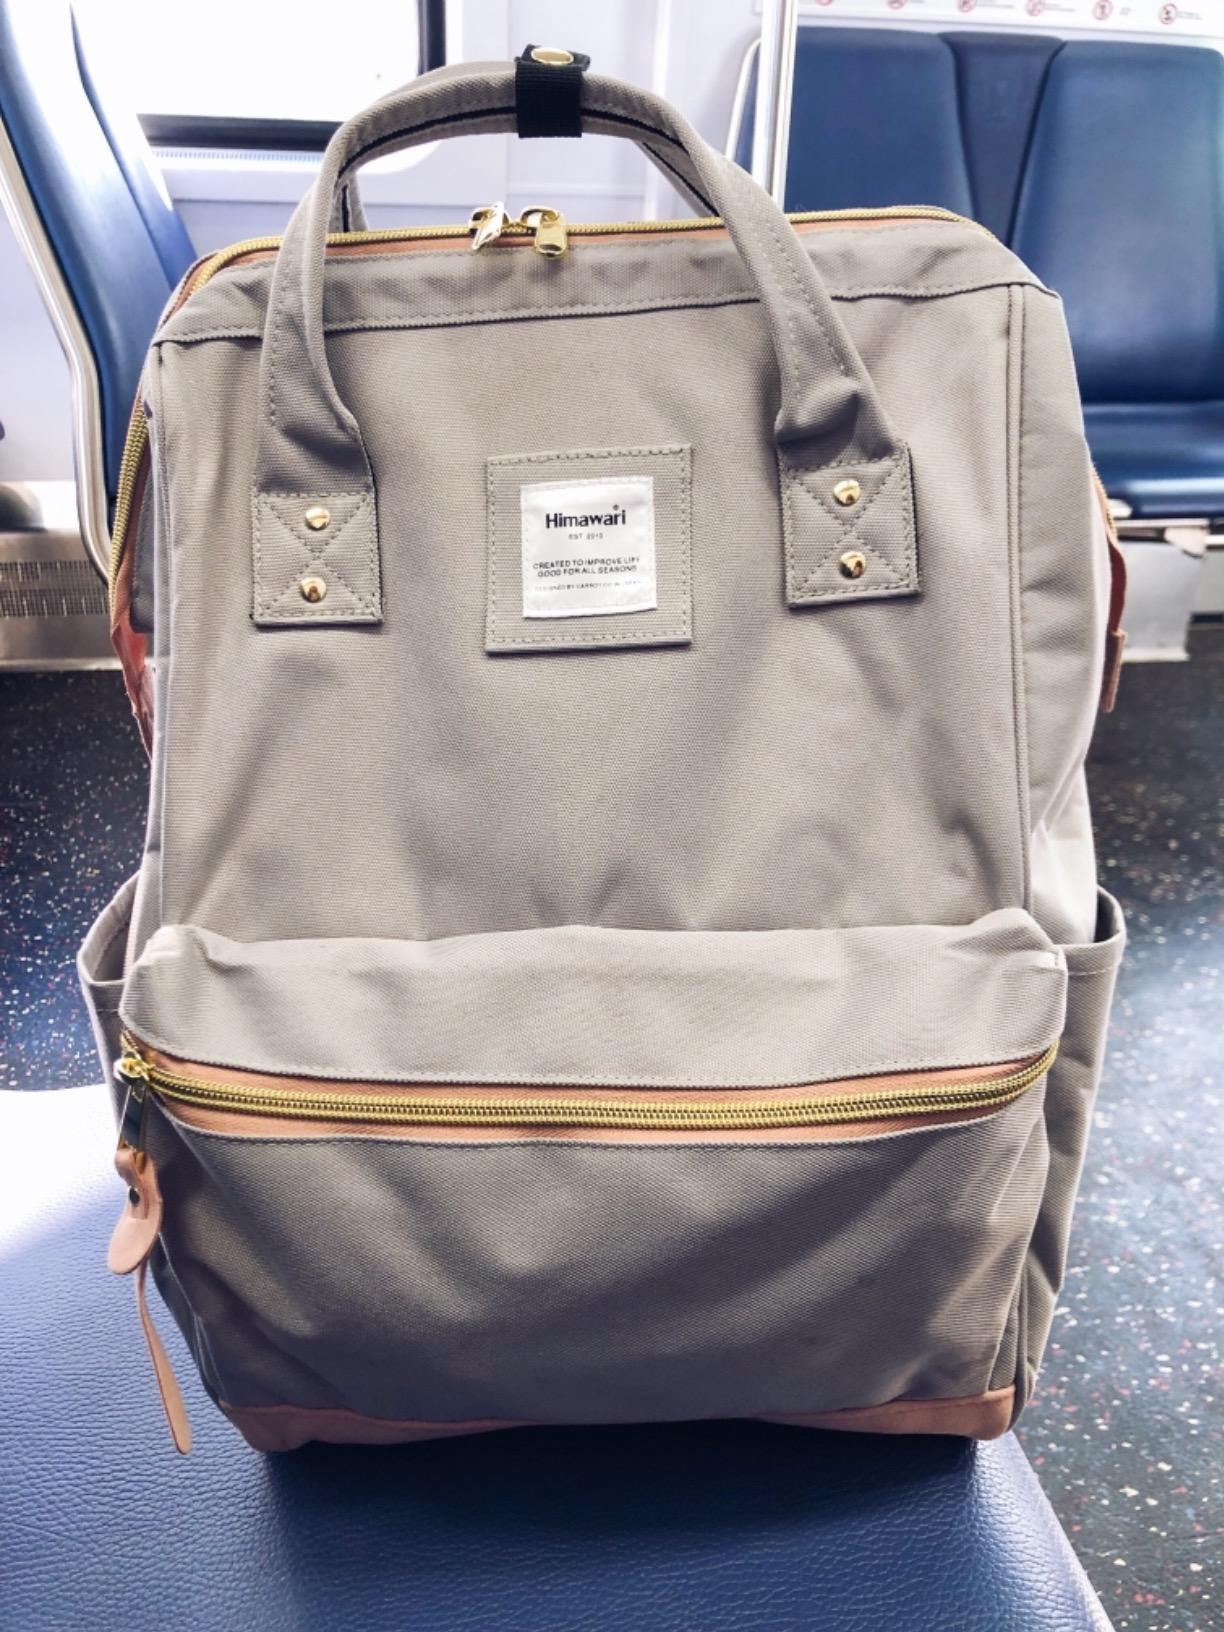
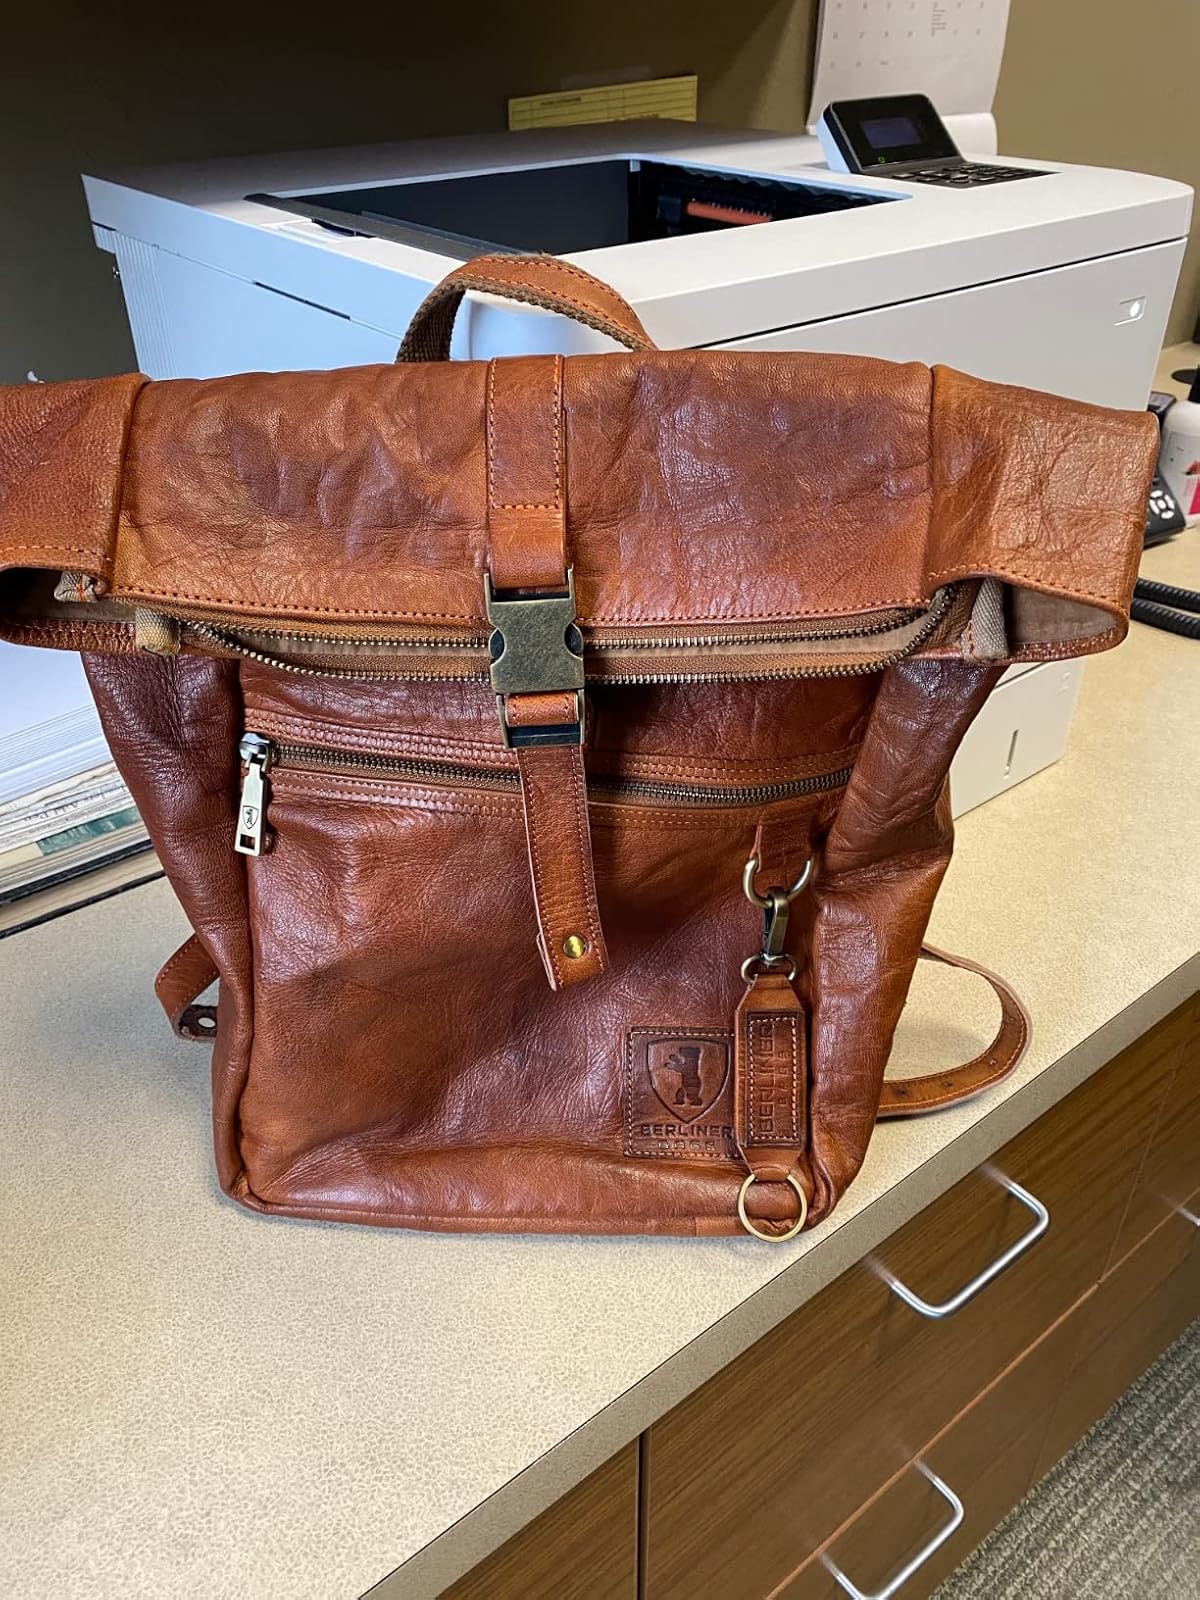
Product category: bag
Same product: no